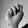
ASL letter: N